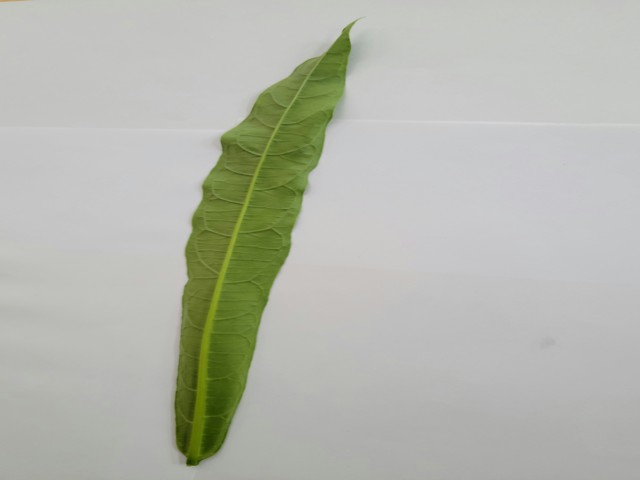
Plant: bamonhati